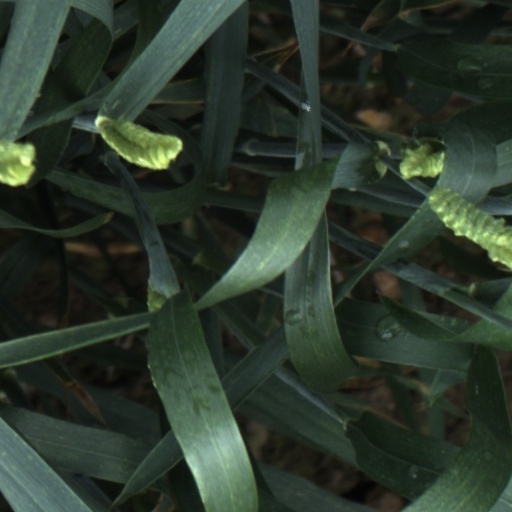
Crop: wheat